Hongzhi Emperor

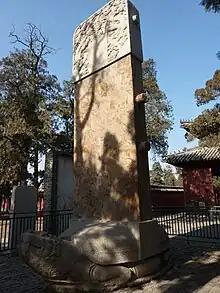
A stele with the Hongzhi Emperor's inscription regarding the repair of the Temple of Confucius, Qufu. 1504 (17th year of the Hongzhi era)

The Hongzhi Emperor wholeheartedly embraced the teachings of Confucianism, surpassing even the Ming and other Chinese emperors in his sincerity. He diligently fulfilled both the ritual and political duties of a monarch, striving to live and rule according to Confucian ideals. He listened to his ministers and prioritized the welfare of his people. Despite his conscientious efforts to govern and address the empire's problems, he lacked grand plans or a clear vision.